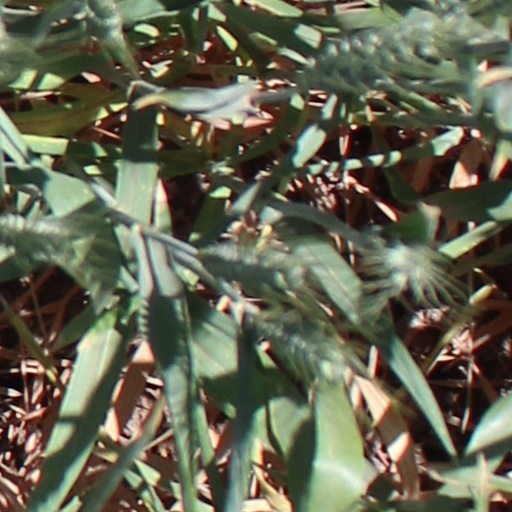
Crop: wheat